Eleanor Cobham

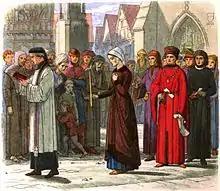
The public penance of Eleanor Cobham from "A Chronicle of England" illustrated by J. W. E. Doyle 1864.

Eleanor consulted astrologers to try to divine her future, and therefore the royal succession, through her horoscope. The astrologers